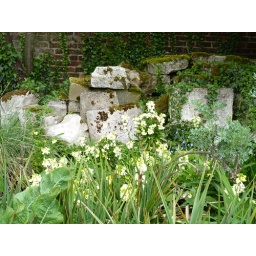
Fallen Masonry within the Tudor Walled garden at Osterley House, with a border of mixed white flower